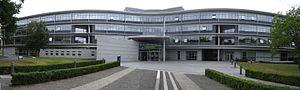
Conseil régional de Bretagne (site de Patton)
Le conseil régional de Bretagne est l'assemblée élue qui dirige la région Bretagne. Le conseil régional est composé de 83 conseillers régionaux élus pour 6 ans et est présidé par le socialiste Loïg Chesnais-Girard.
Le quartier Maurepas - Patton est un quartier rennais situé au nord de la ville. Il est délimité à l'ouest par le canal Saint-Martin et au sud par la rue de Fougères.